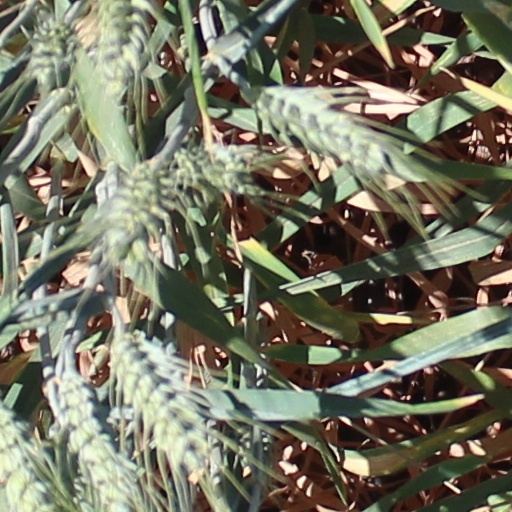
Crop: wheat